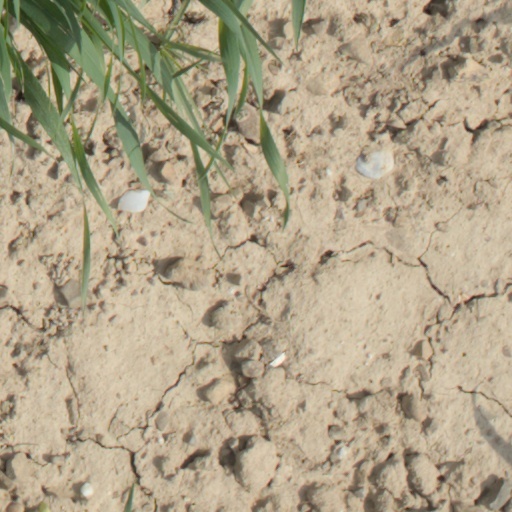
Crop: wheat